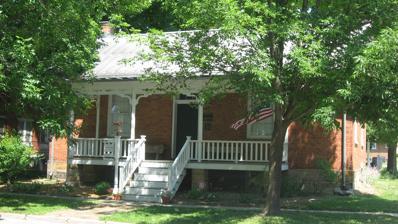
Building: Fountain County Clerk's Building
Country: United States of America
Year built: 1842
United States historic place Fountain County Clerk's Building U.S. National Register of Historic Places Fountain County Clerk's Building, May 2012 Show map of Fountain County, Indiana Show map of Indiana Show map of the United States Location 516 4th St., Covington, Indiana Coordinates 40°8′20″N 87°23′49″W / 40.13889°N 87.39694°W / 40.13889; -87.39694 Area less than one acre Built 1842 ( 1842 ) , 1859 Architectural style Federal, Double pile NRHP reference No. 02000692 Added to NRHP June 27, 2002 Fountain County Clerk's Building , also known as the Lew Wallace Law Office, is a historic government office building located at Covington , Fountain County, Indiana . It was built in 1842, and is a one-story, double pile, Federal style red brick building. It has a side gable roof and sits on a stone foundation.  The front facade features a nearly full-width front porch with decorative scrollwork.  It housed the office of the county clerk until 1859, when the building was sold and moved to its present location and the clerk's offices were moved to the third Fountain County Courthouse .  From 1849 to 1853, the building housed the law office of Lew Wallace (1827-1901). It was listed on the National Register of Historic Places in 2002. References